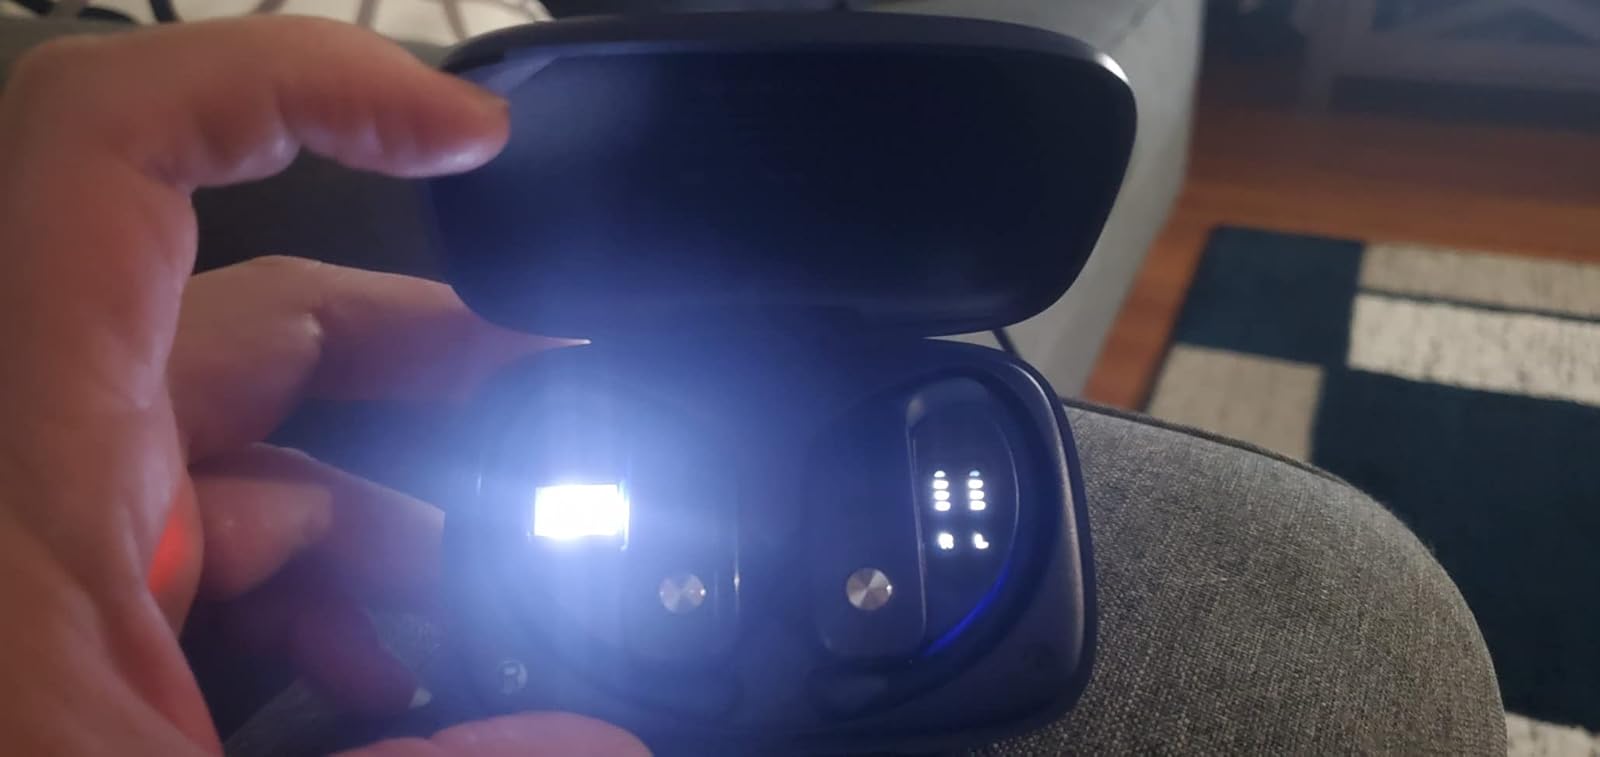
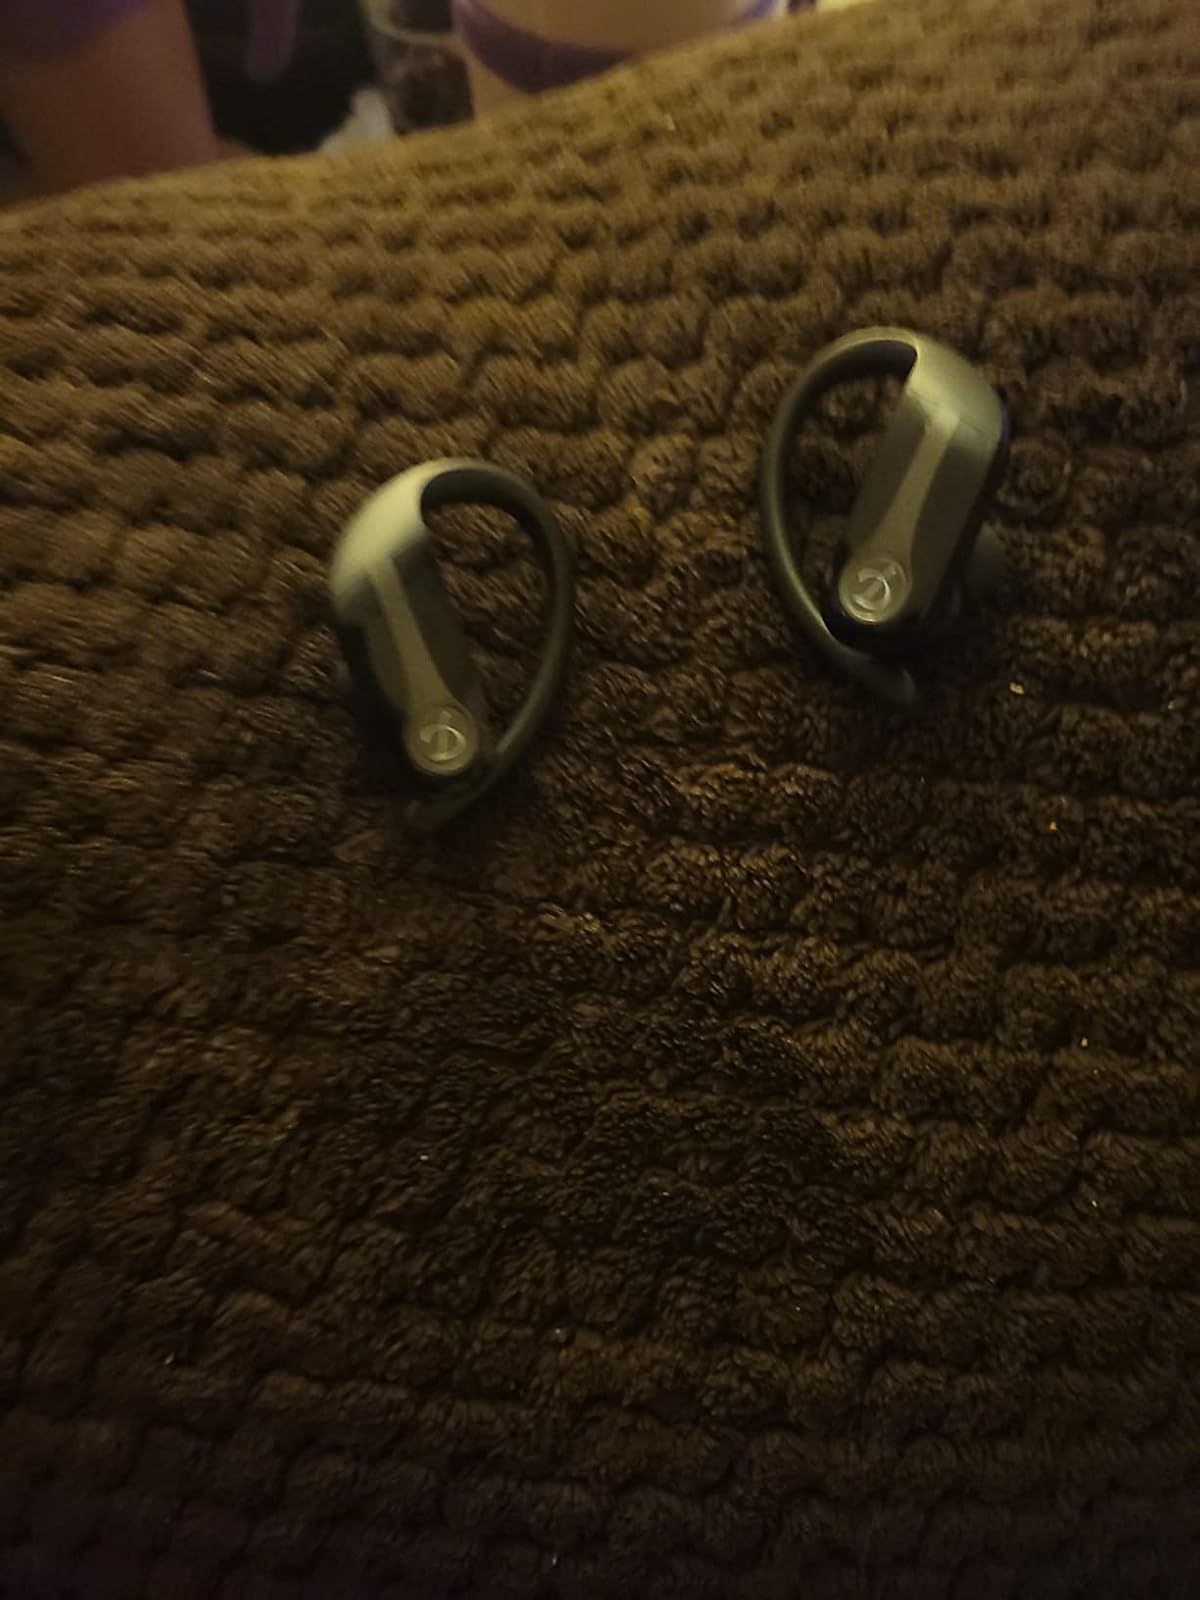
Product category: earbuds
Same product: no